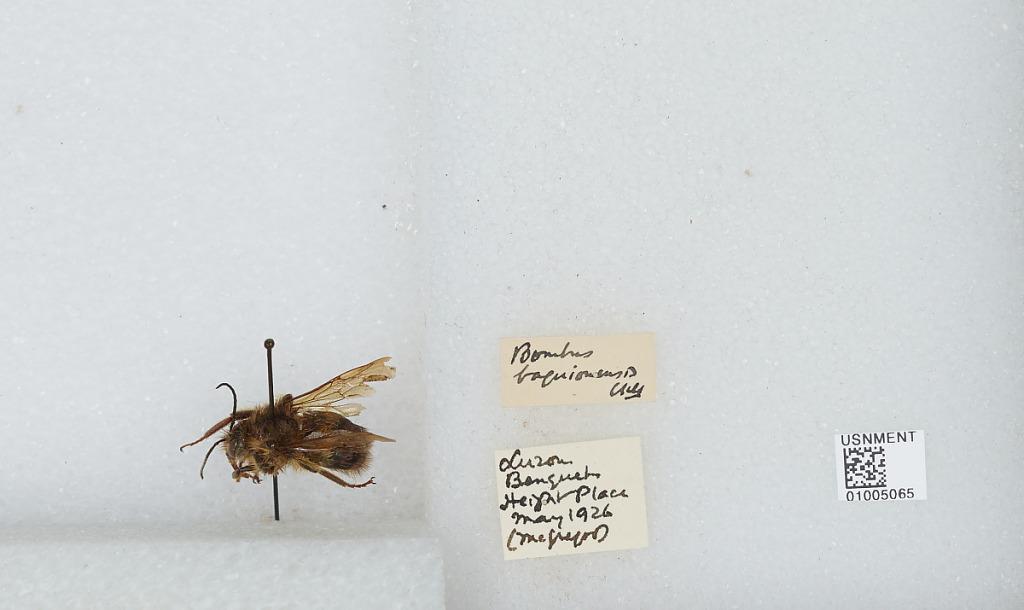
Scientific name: Bombus (Pyrobombus) flavescens Smith
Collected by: McGregor
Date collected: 1926-5-
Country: Philippines
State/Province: Benguet
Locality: Height Place